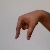
The image shows a hand gesture representing the letter 'Q' in Indian Sign Language.